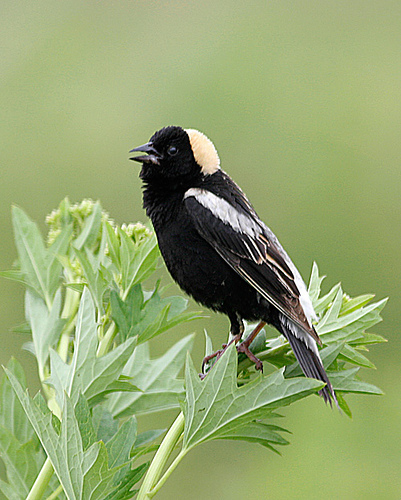
this is a black bird with white on its wings and a white crown on its head.
bird with a dual color crown of both black and white with white wing bars
this black bird has white on its back and a white spot on its head.
this small, perching bird has a distinct white "dome" on it's head, a dark black body and a bright white wing bar.
a bird with a black body, white and black wings, and a whitish brown top of head
this bird is black with white and has a long, pointy beak.
this bird is black and white in color, with a black beak.
a tall bird that is black with a patch of white on head.
this black bird has a yellow nape, and white coverts
this bird has a black and white body with a striped wing, short legs, a short tail, and a short black pointy beak.
Species: Bobolink